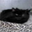
Label: cat